Paul Hudson (businessman)

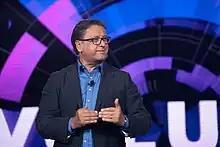
Hudson in 2023

Paul Hudson (born 14 October 1967) is a British businessman, and the chief executive (CEO) of Sanofi, the world's fifth largest pharmaceutical company by prescription drug sales.